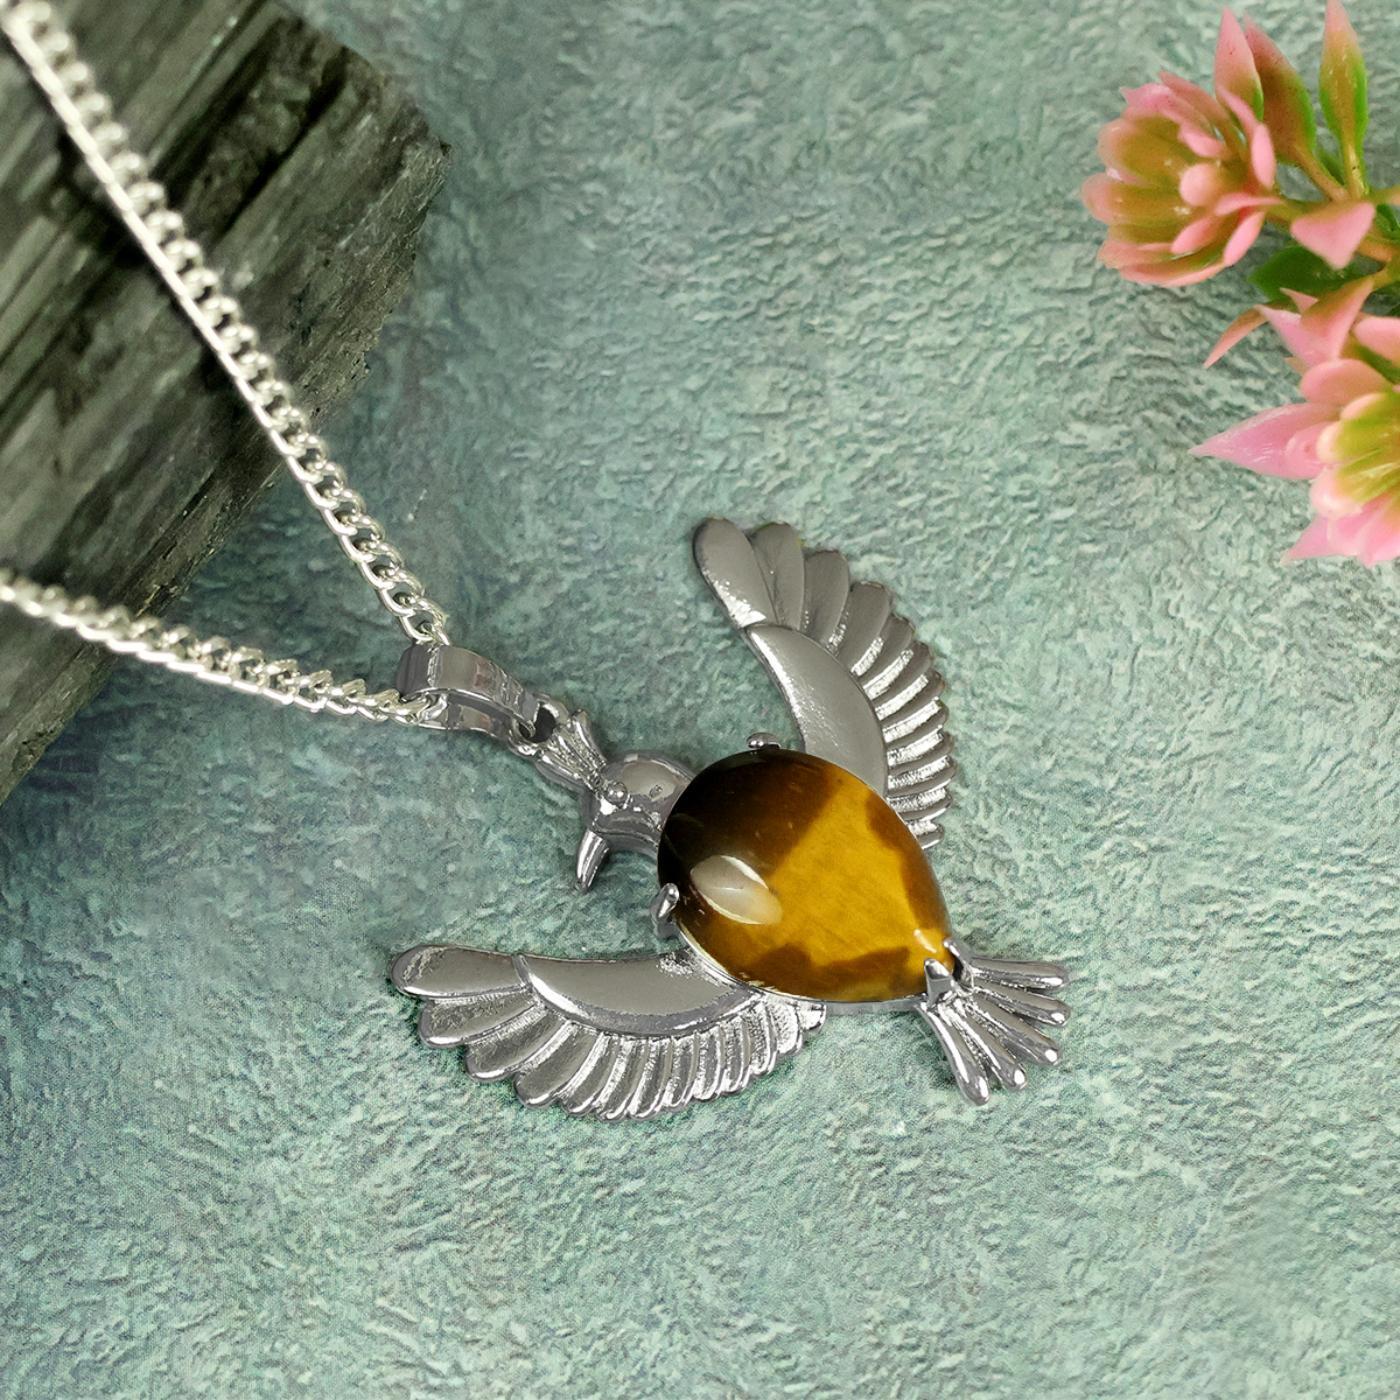
Reiki Crystal Products Tiger Eye Crystal Bird Pendant With Chain For Reiki And Crystal Healing
Type: Necklaces & Pendants
Brand: Reiki Crystal Products
Price: Rs. 399
Natural Crystal Stone Pendant | Height : 45 mm | Length - 40 mm Approx. Pendant Charged By Reiki Grand Master & Vastu Expert
Features: Natural Crystal Stone Pendant | Height : 45 mm | Length - 40 mm Approx. Pendant Charged By Reiki Grand Master & Vastu Expert
Included: Pack Of 1 Tiger Eye Bird Pendant